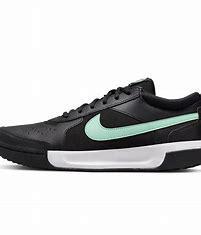
Brand: Nike
Model: Court Zoom Lite 3